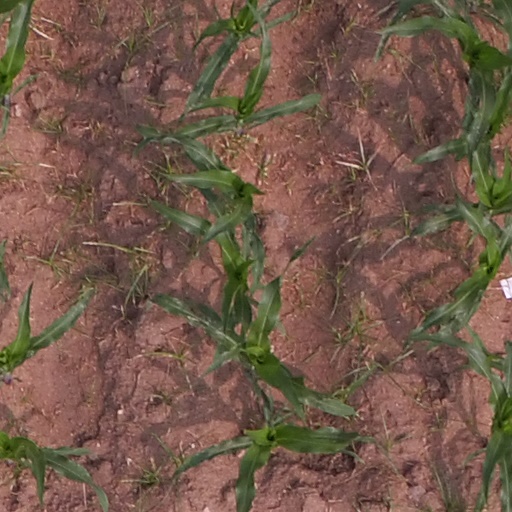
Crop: maize; corn